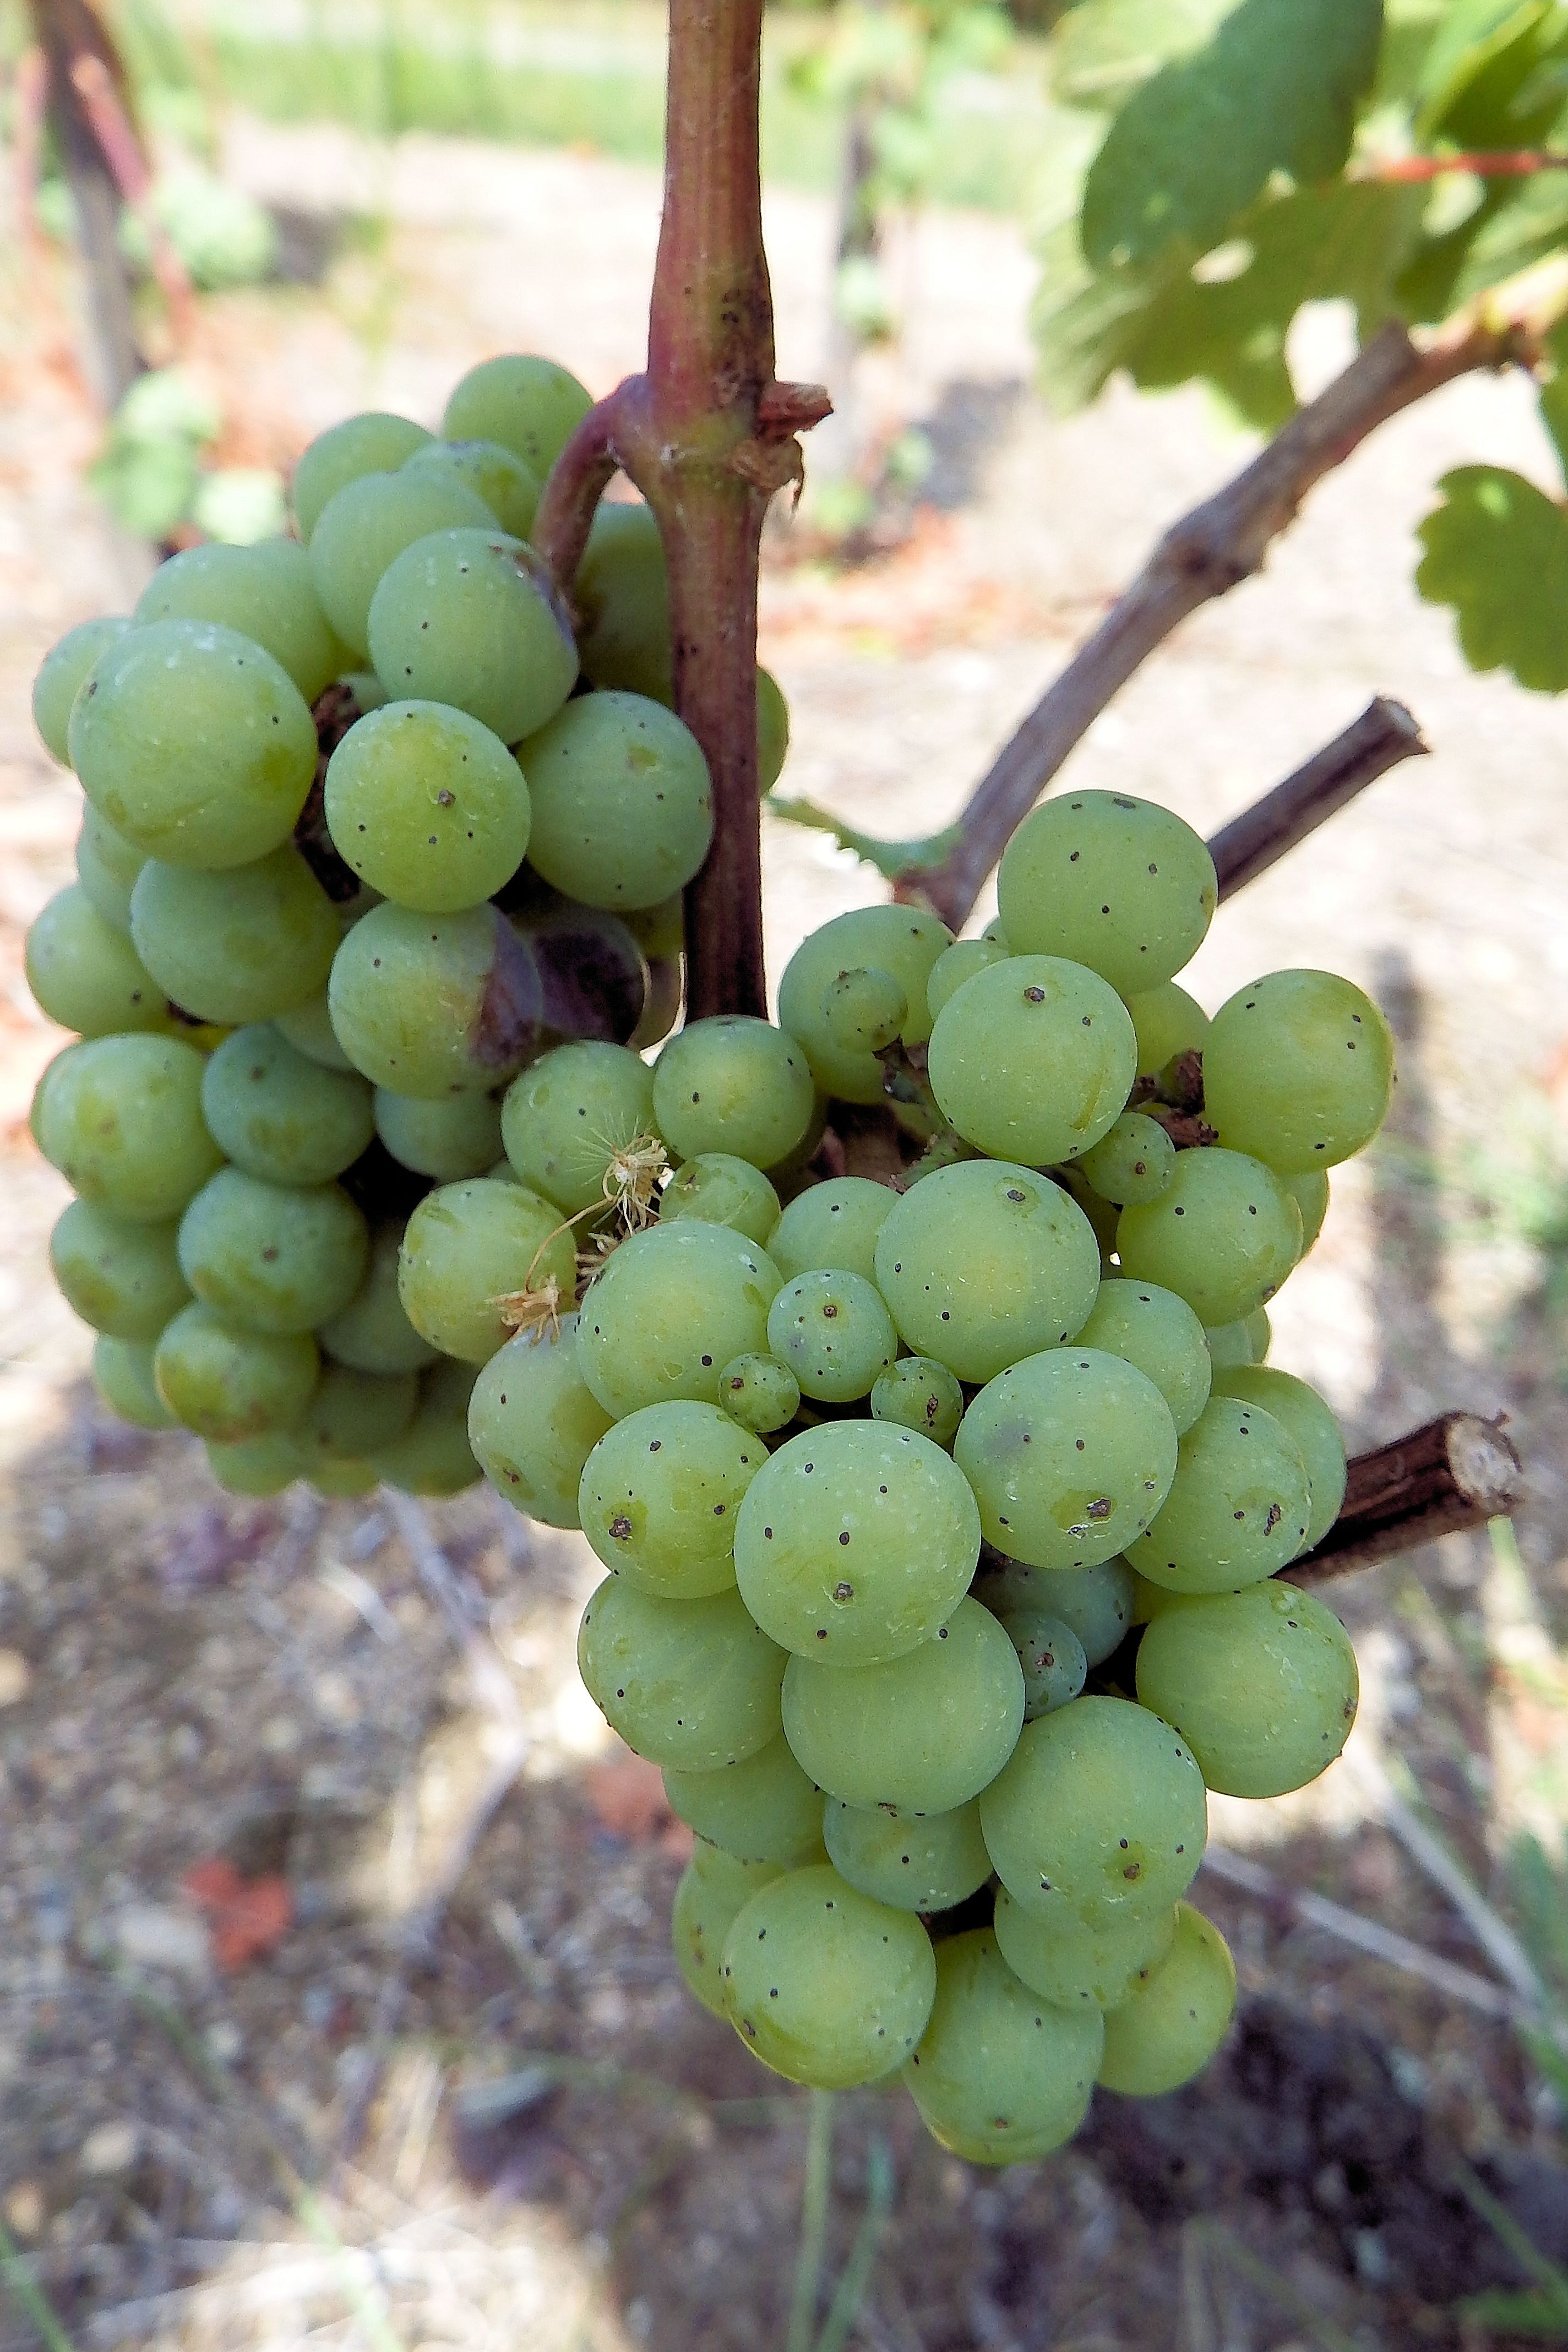
plant, grape, vine, fruit, food, produce, agriculture, grapevine, shrub, grapes, rebstock, flowering plant, vitis, green grapes, coccoloba uvifera, sultana, land plant, grapevine family